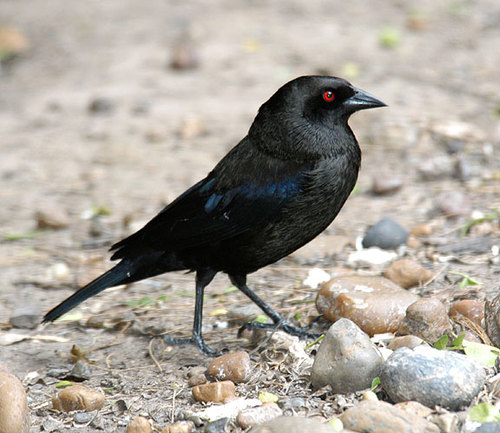
a black bird with a little bit of blue on the wings and a distinctive red eyeringa black bird that has blue stripe in its wings with red eyes.
a medium sized bird wi an all black body, dark blue wing bars, and a sharp bill.
this bird is black in color with a black beak, and black eye rings.
the bird has an entirely black body with red eyes.
the black bird has a bright red eyering, a short black bill and a black belly.
this particular bird is all black and has red eyes
this black bird has blue wing bars, a sharply pointed, straight black bill, black tarsus and foot, and bright red eyes.
this bird is mostly jet black with some blue on his wingsa small black bird with blue wings and orange eyes and a short beak.
Species: Bronzed Cowbird